Relativizer

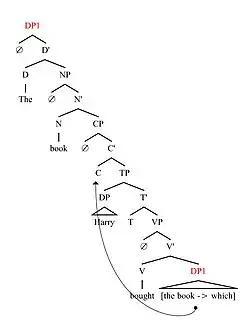
Figure 2: Tree displaying Matching Analysis

The Matching Analysis is another type of transformational analysis from the 1970s, which was in competition with the Promotional Analysis at that time. In this analysis the relative pronoun is introduced into the embedded clause by corresponding or matching to the head noun in the main clause. This is done by taking the noun phrase from the embedded sentence in the deep structure that matches the head noun in the noun phrase of the main clause, and replacing it with a relative pronoun. The relative pronoun thus co-references the head noun in the main clause. Finally, the relative pronoun is moved to the clause-initial position. For example: